Plateosaurus

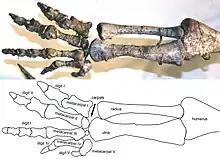
Photograph of the lower arm and hand, seen from the side. The arm is hanging straight down, the fingers are slightly spread, the palm is directed medially.

Practically every imaginable posture has been suggested for "Plateosaurus" in the scientific literature at some point. Von Huene assumed digitigrade bipedality with erect hind limbs for the animals he excavated at Trossingen, with the backbone held at a steep angle (at least during rapid locomotion). In contrast, Jaekel, the main investigator of the Halberstadt material, initially concluded that the animals walked quadrupedally, like lizards, with a sprawling limb position, plantigrade feet, and laterally undulating the body. Only a year later, Jaekel instead favoured a clumsy, kangaroo-like hopping, a change of heart for which he was mocked by German zoologist Gustav Tornier, who interpreted the shape of the articulation surfaces in the hip and shoulder as typically reptilian. Fraas, the first excavator of the Trossingen lagerstätte, also favoured a reptilian posture. Müller-Stoll listed a number of characters required for an erect limb posture that "Plateosaurus" supposedly lacked, concluding that the lizard-like reconstructions were correct. However, most of these adaptations are actually present in "Plateosaurus".